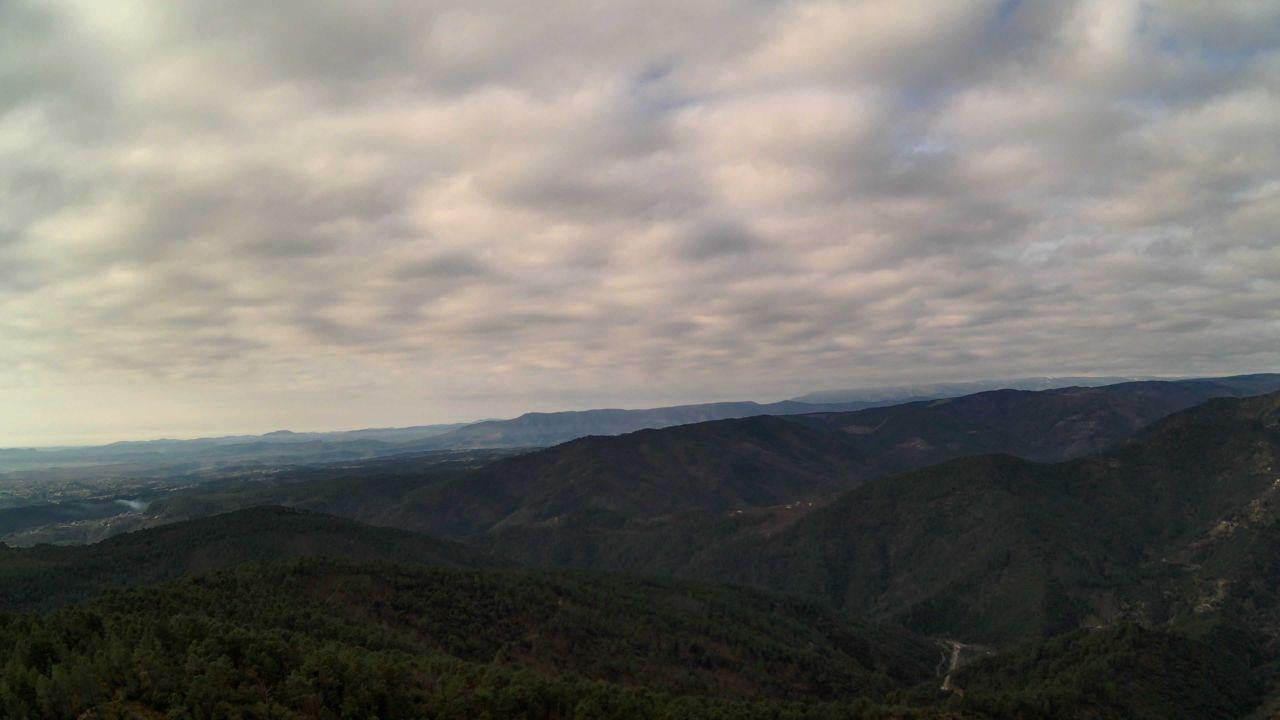
Fire: no
Smoke: yes